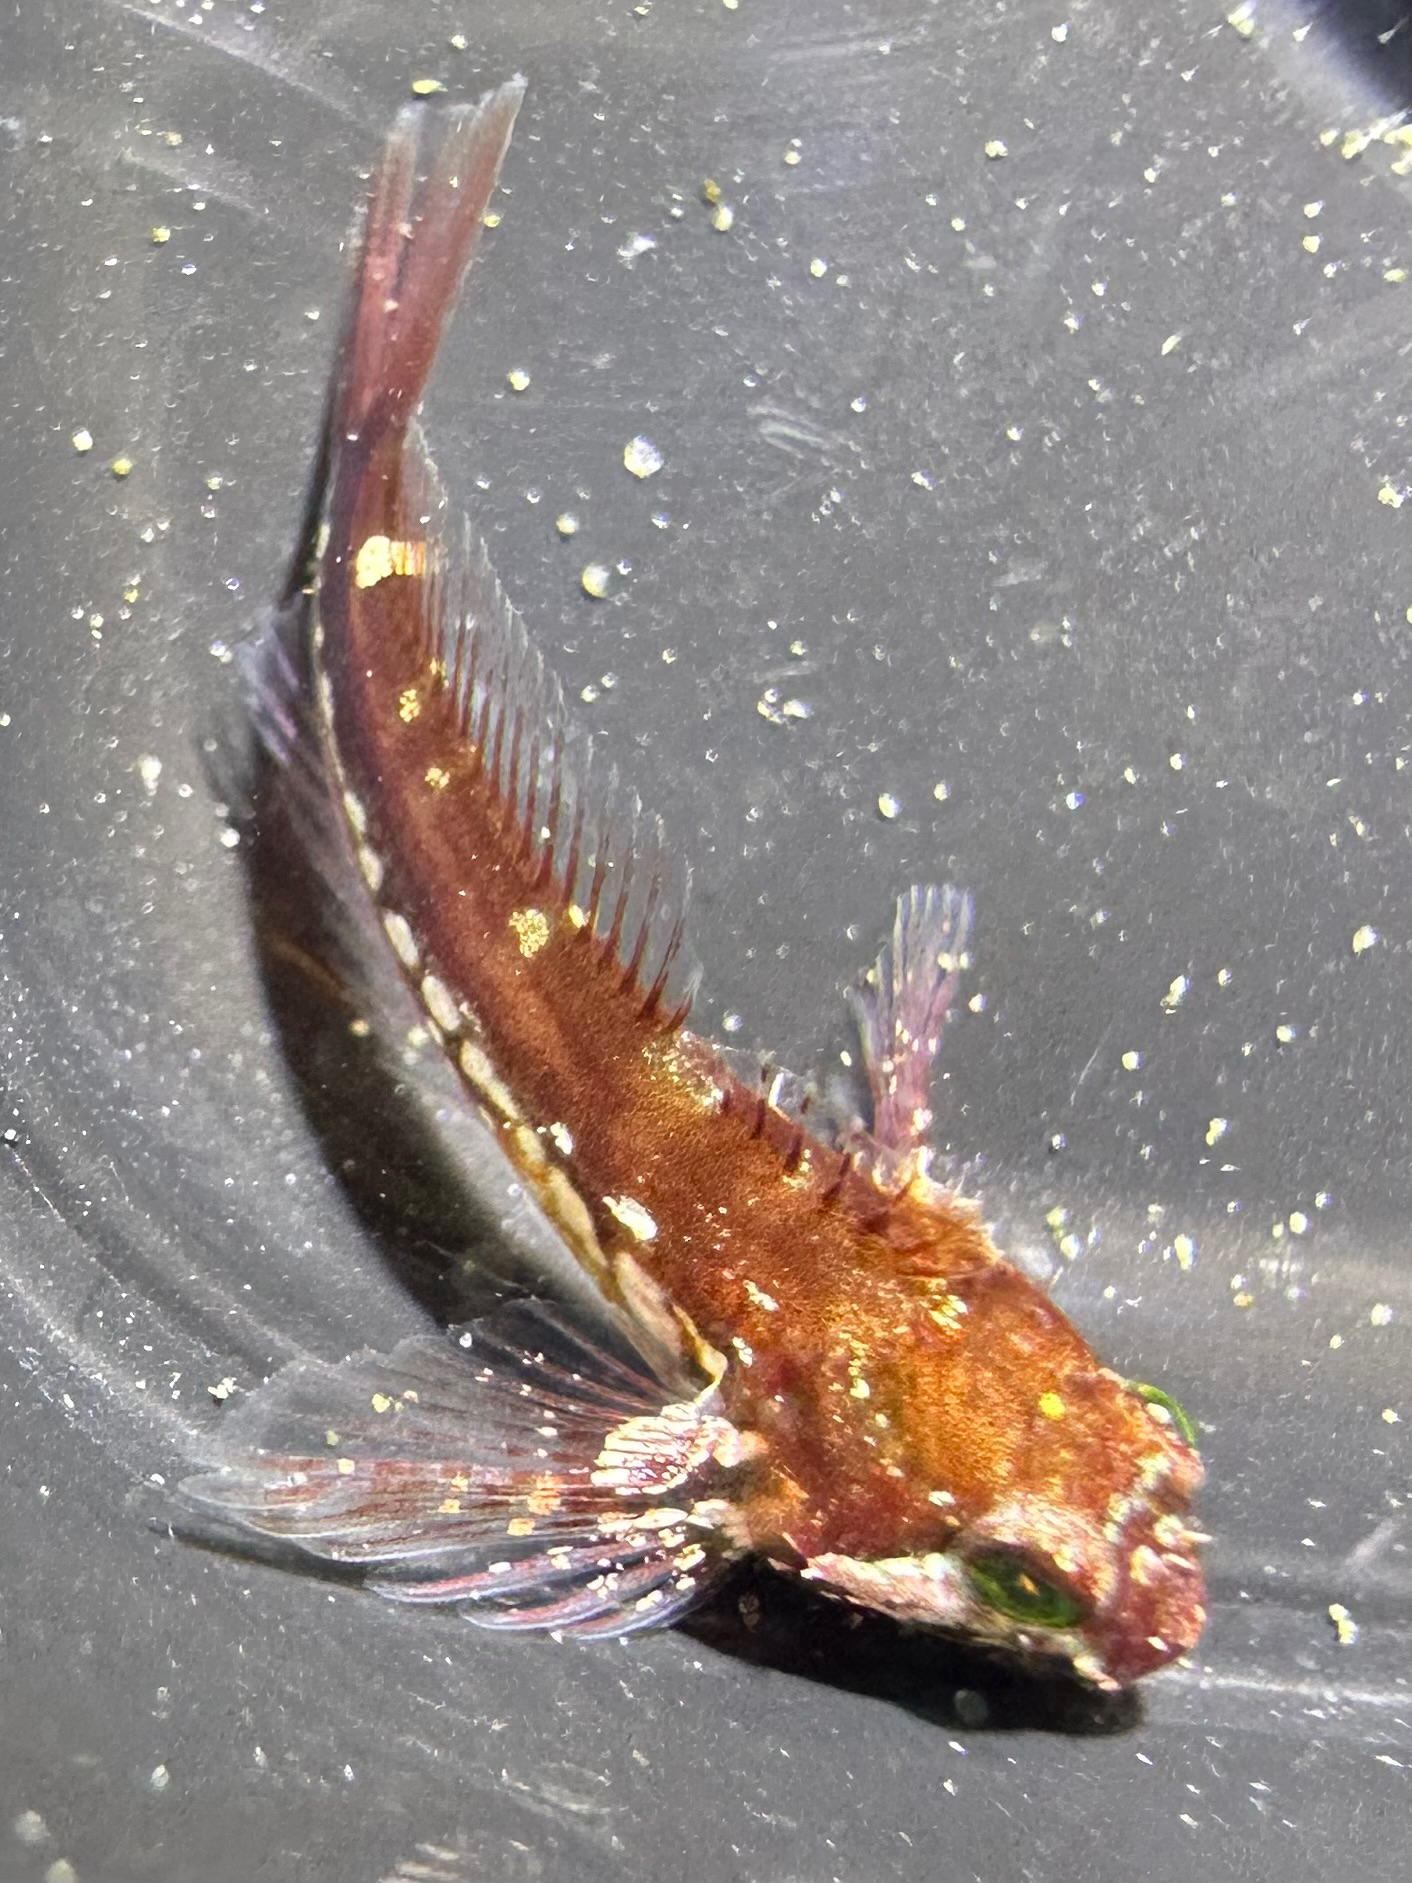
fish (species not among the labelled classes)